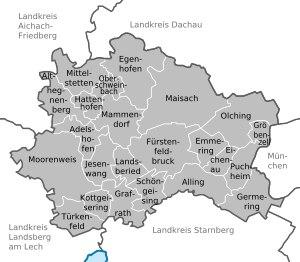
L'arrondissement de Fürstenfeldbruck est un arrondissement de Bavière situé dans le district de Haute-Bavière. Son chef-lieu est Fürstenfeldbruck.